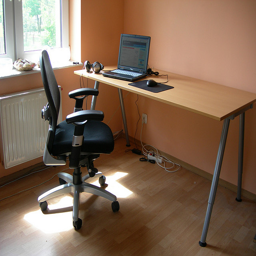
A table used as a desk for a laptop.
A chair sitting in front of a table with a laptop computer on it.
Desk with open laptop on it that has mouse and headphones attached
There appears to be nothing else in this room except a desk, laptop, and chair.
a computer and headphones sit on a table in an office